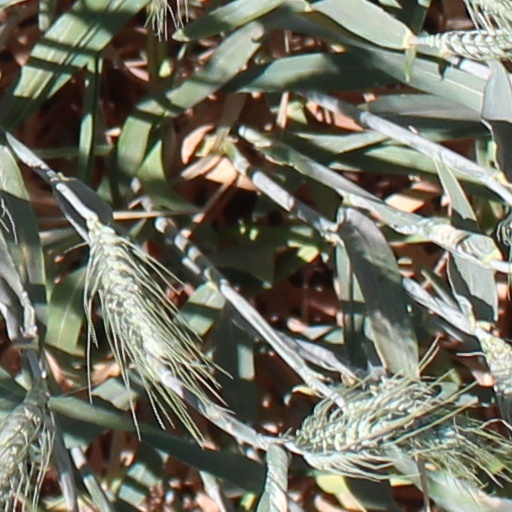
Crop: wheat